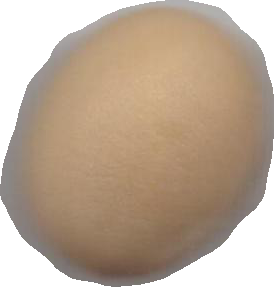
Variety: Grobogan